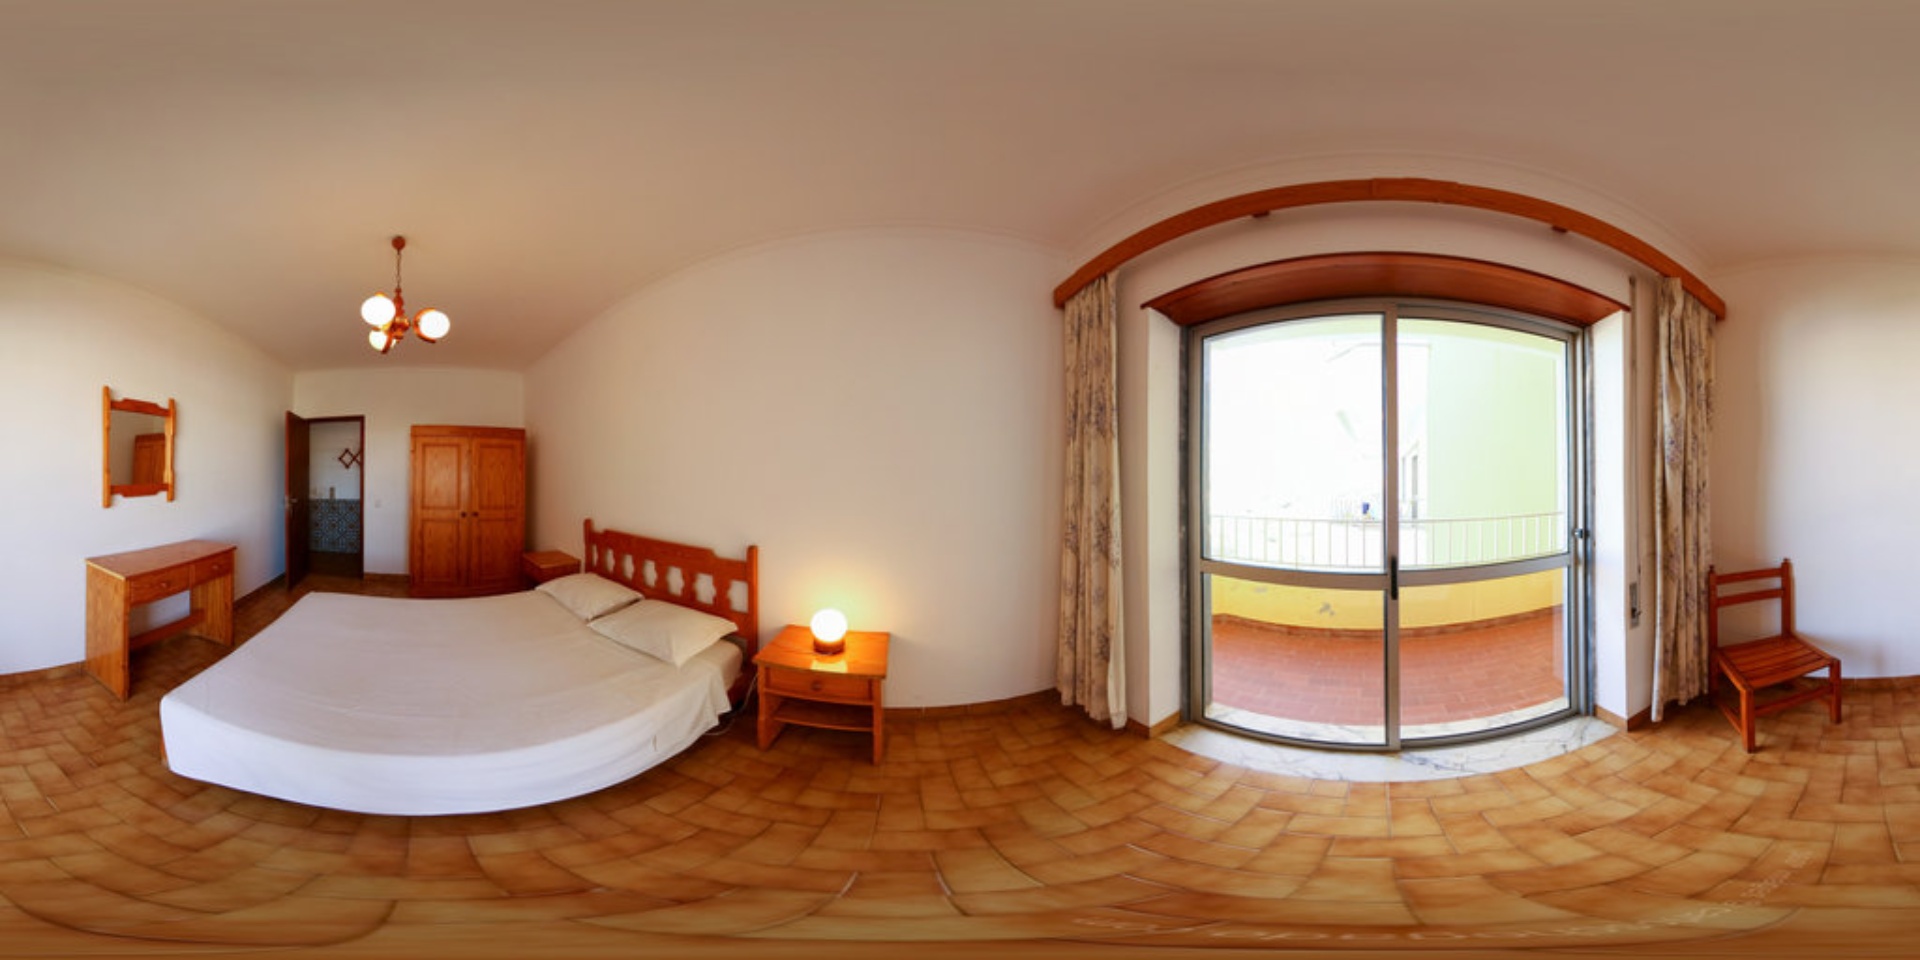
Referred object: the round lamp on the bedside table

Referred object: turn right to face the sliding glass balcony door

Referred object: the nightstand opposite the sliding glass door